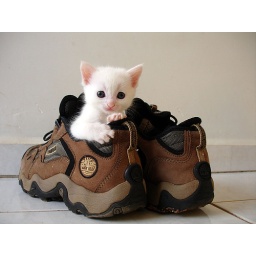
cat in shoes